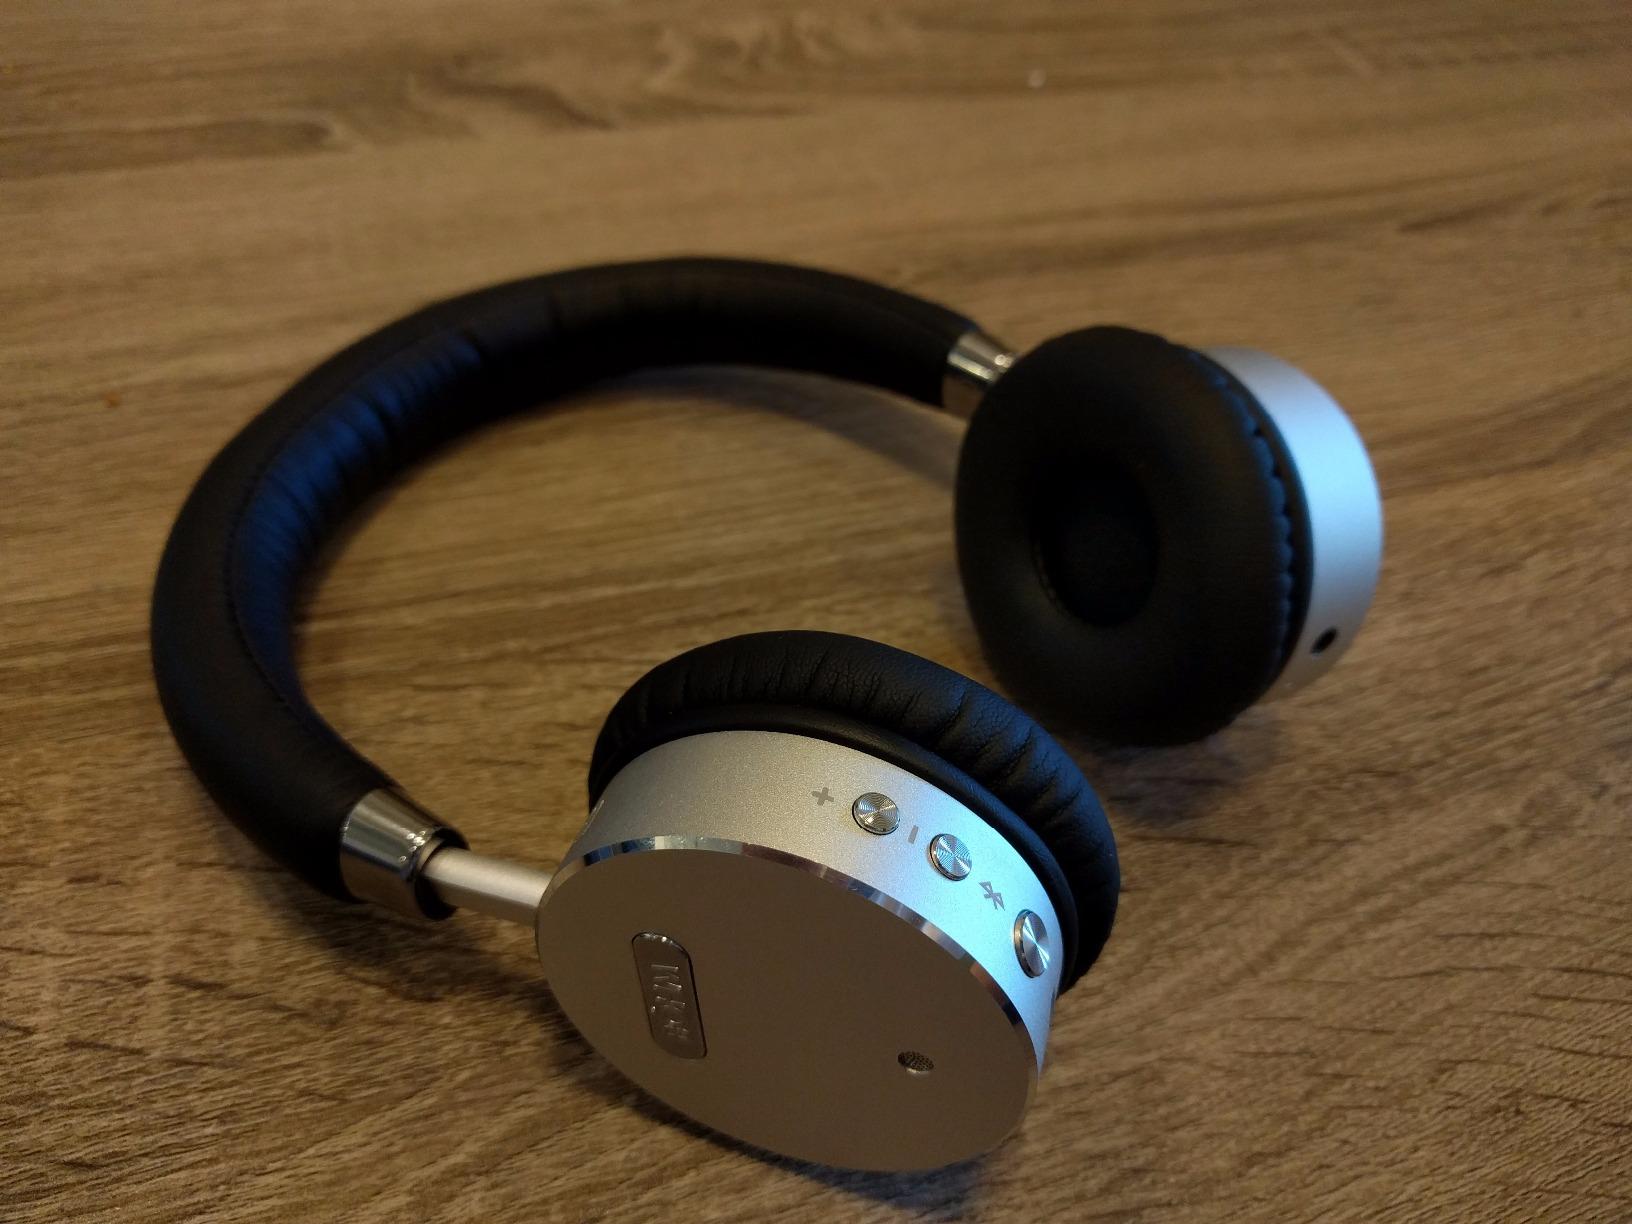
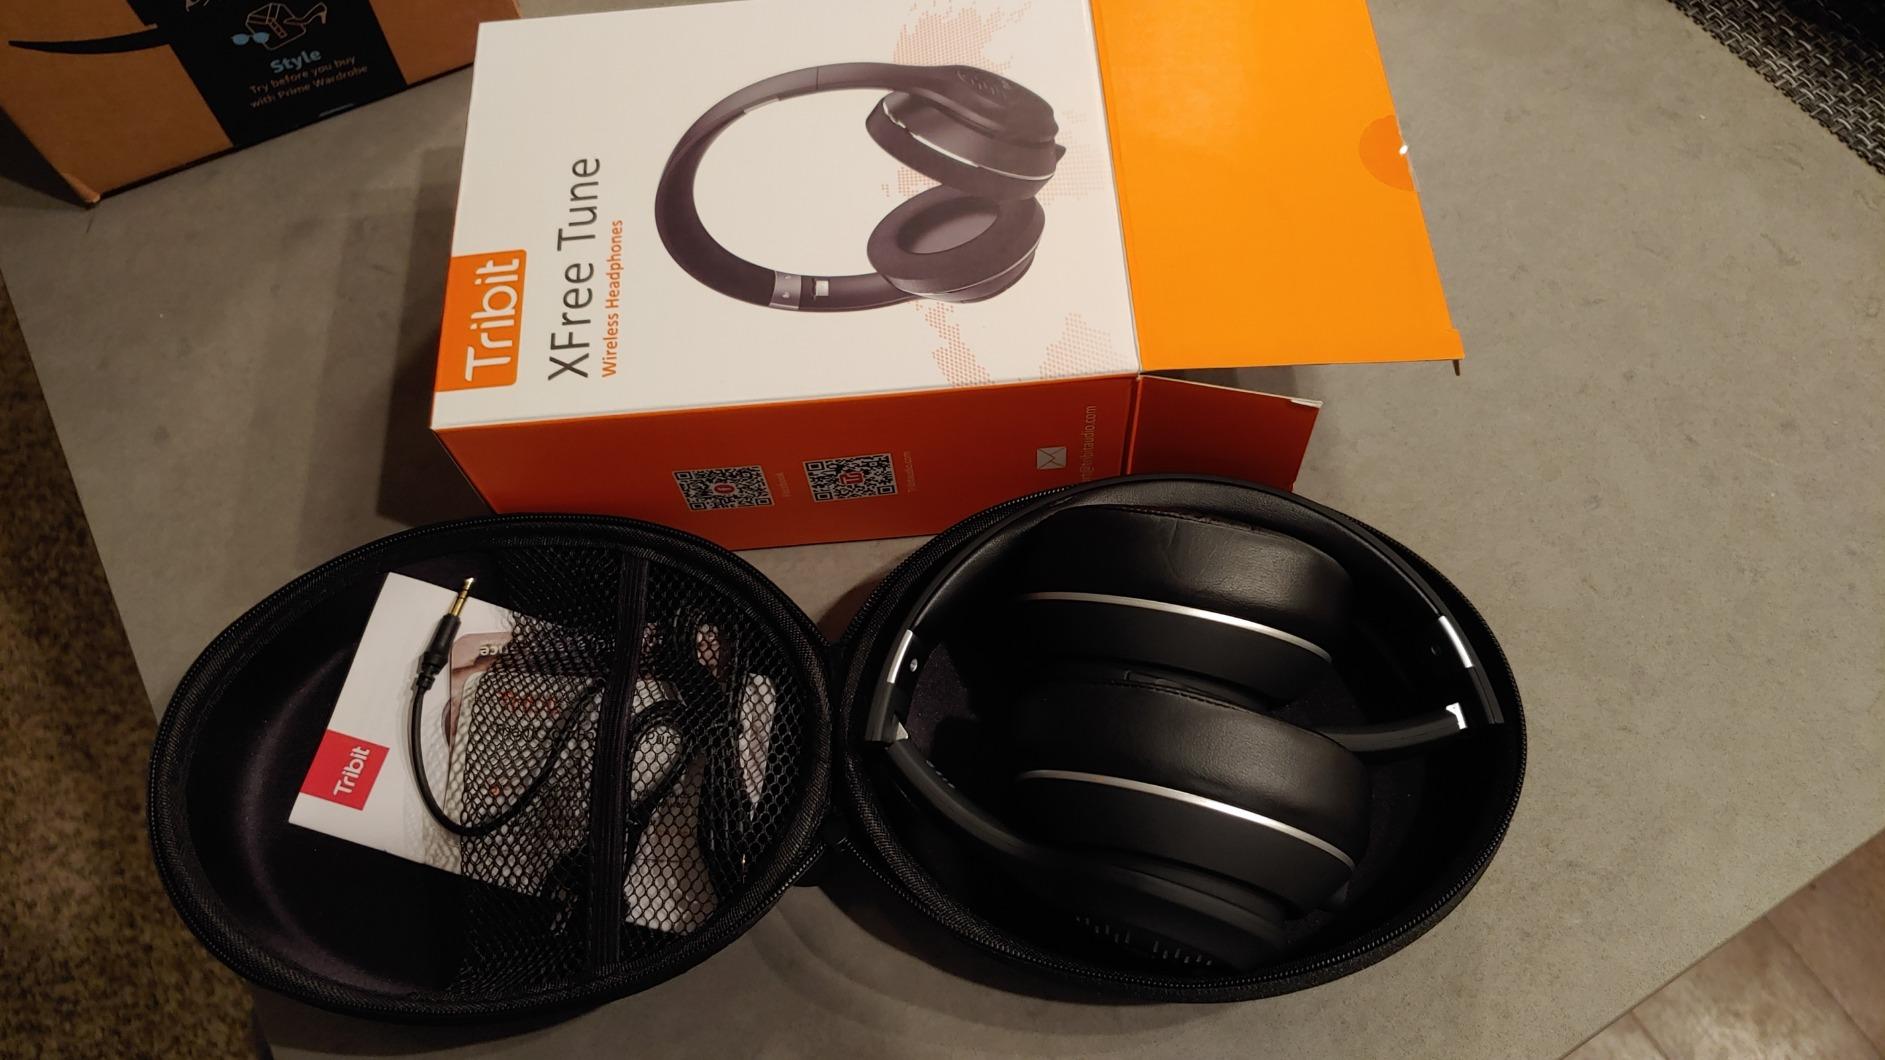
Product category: headphones
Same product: no